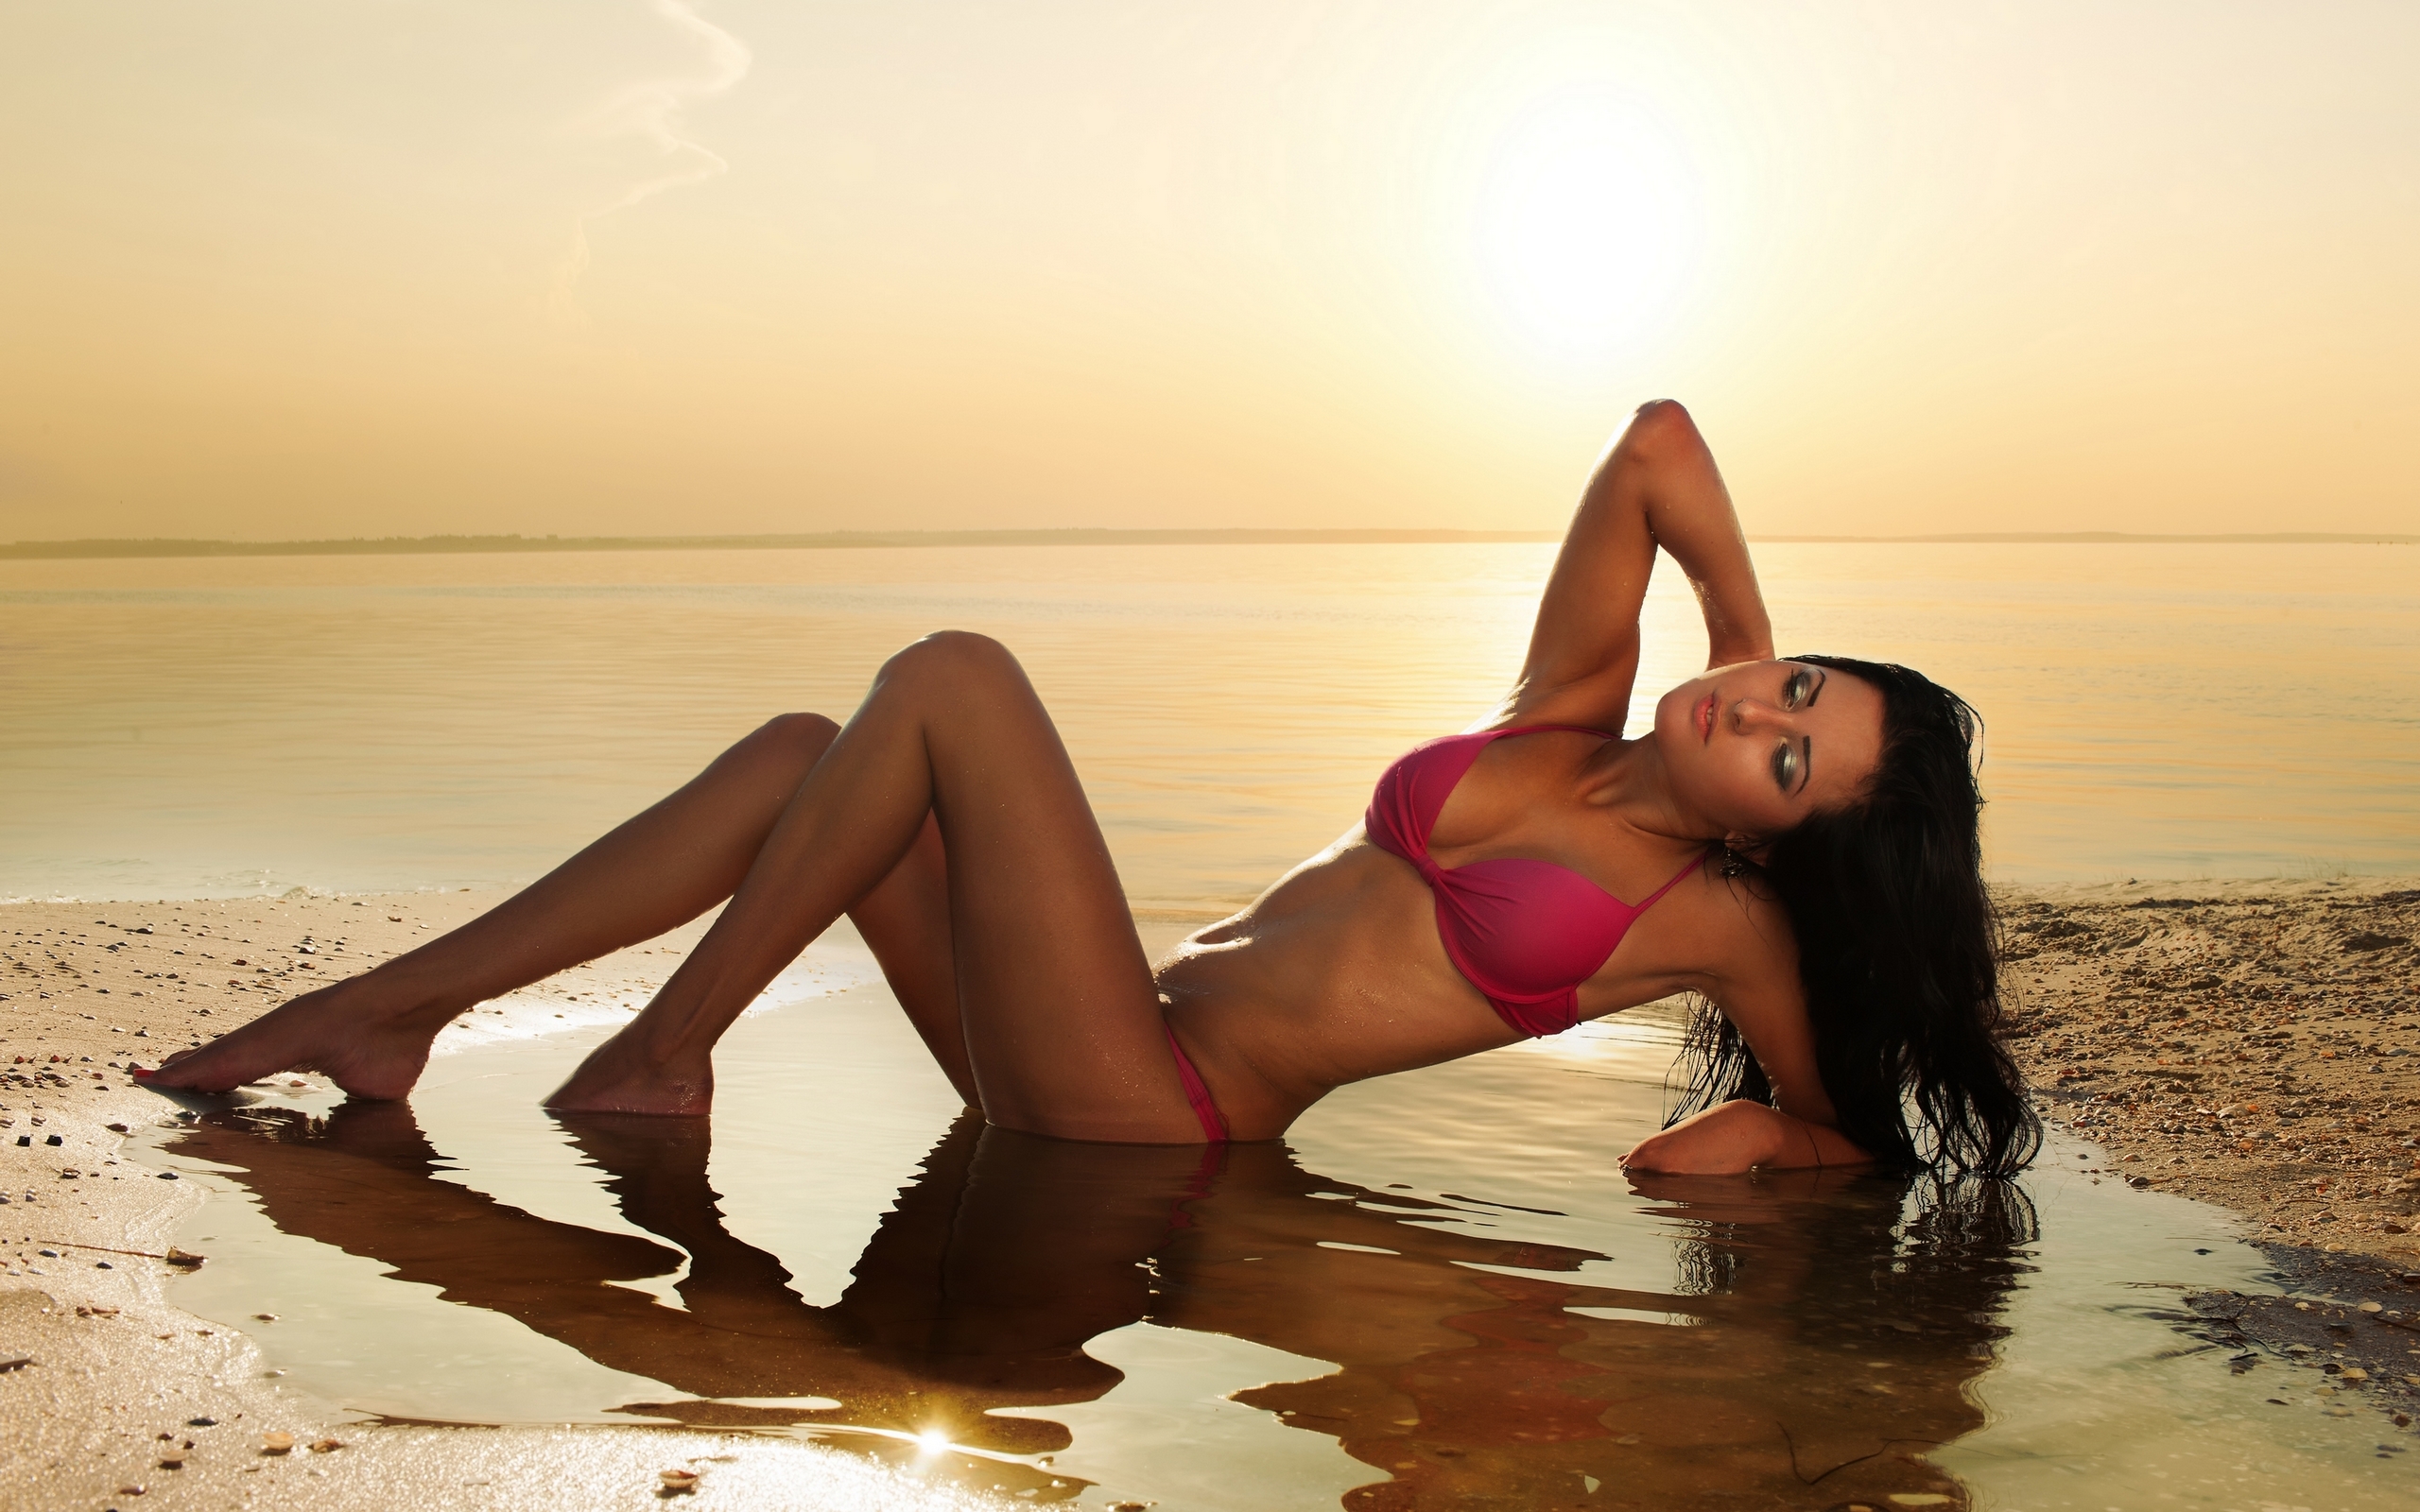
sexy, woman, water, sky, leg, People in nature, flash photography, People on beach, happy, beach, brassiere, sunlight, thigh, sunset, knee, wood, lingerie, horizon, sunrise, undergarment, swimwear, long hair, dusk, art model, human leg, calm, fun, blond, landscape, shore, barefoot, bikini, leisure, brown hair, physical fitness, foot, abdomen, sitting, evening, wind wave, fashion model, sand, reflection, ocean, wave, coast, backlighting, afterglow, vacation, photo shoot, sea, tropics, dawn, rock